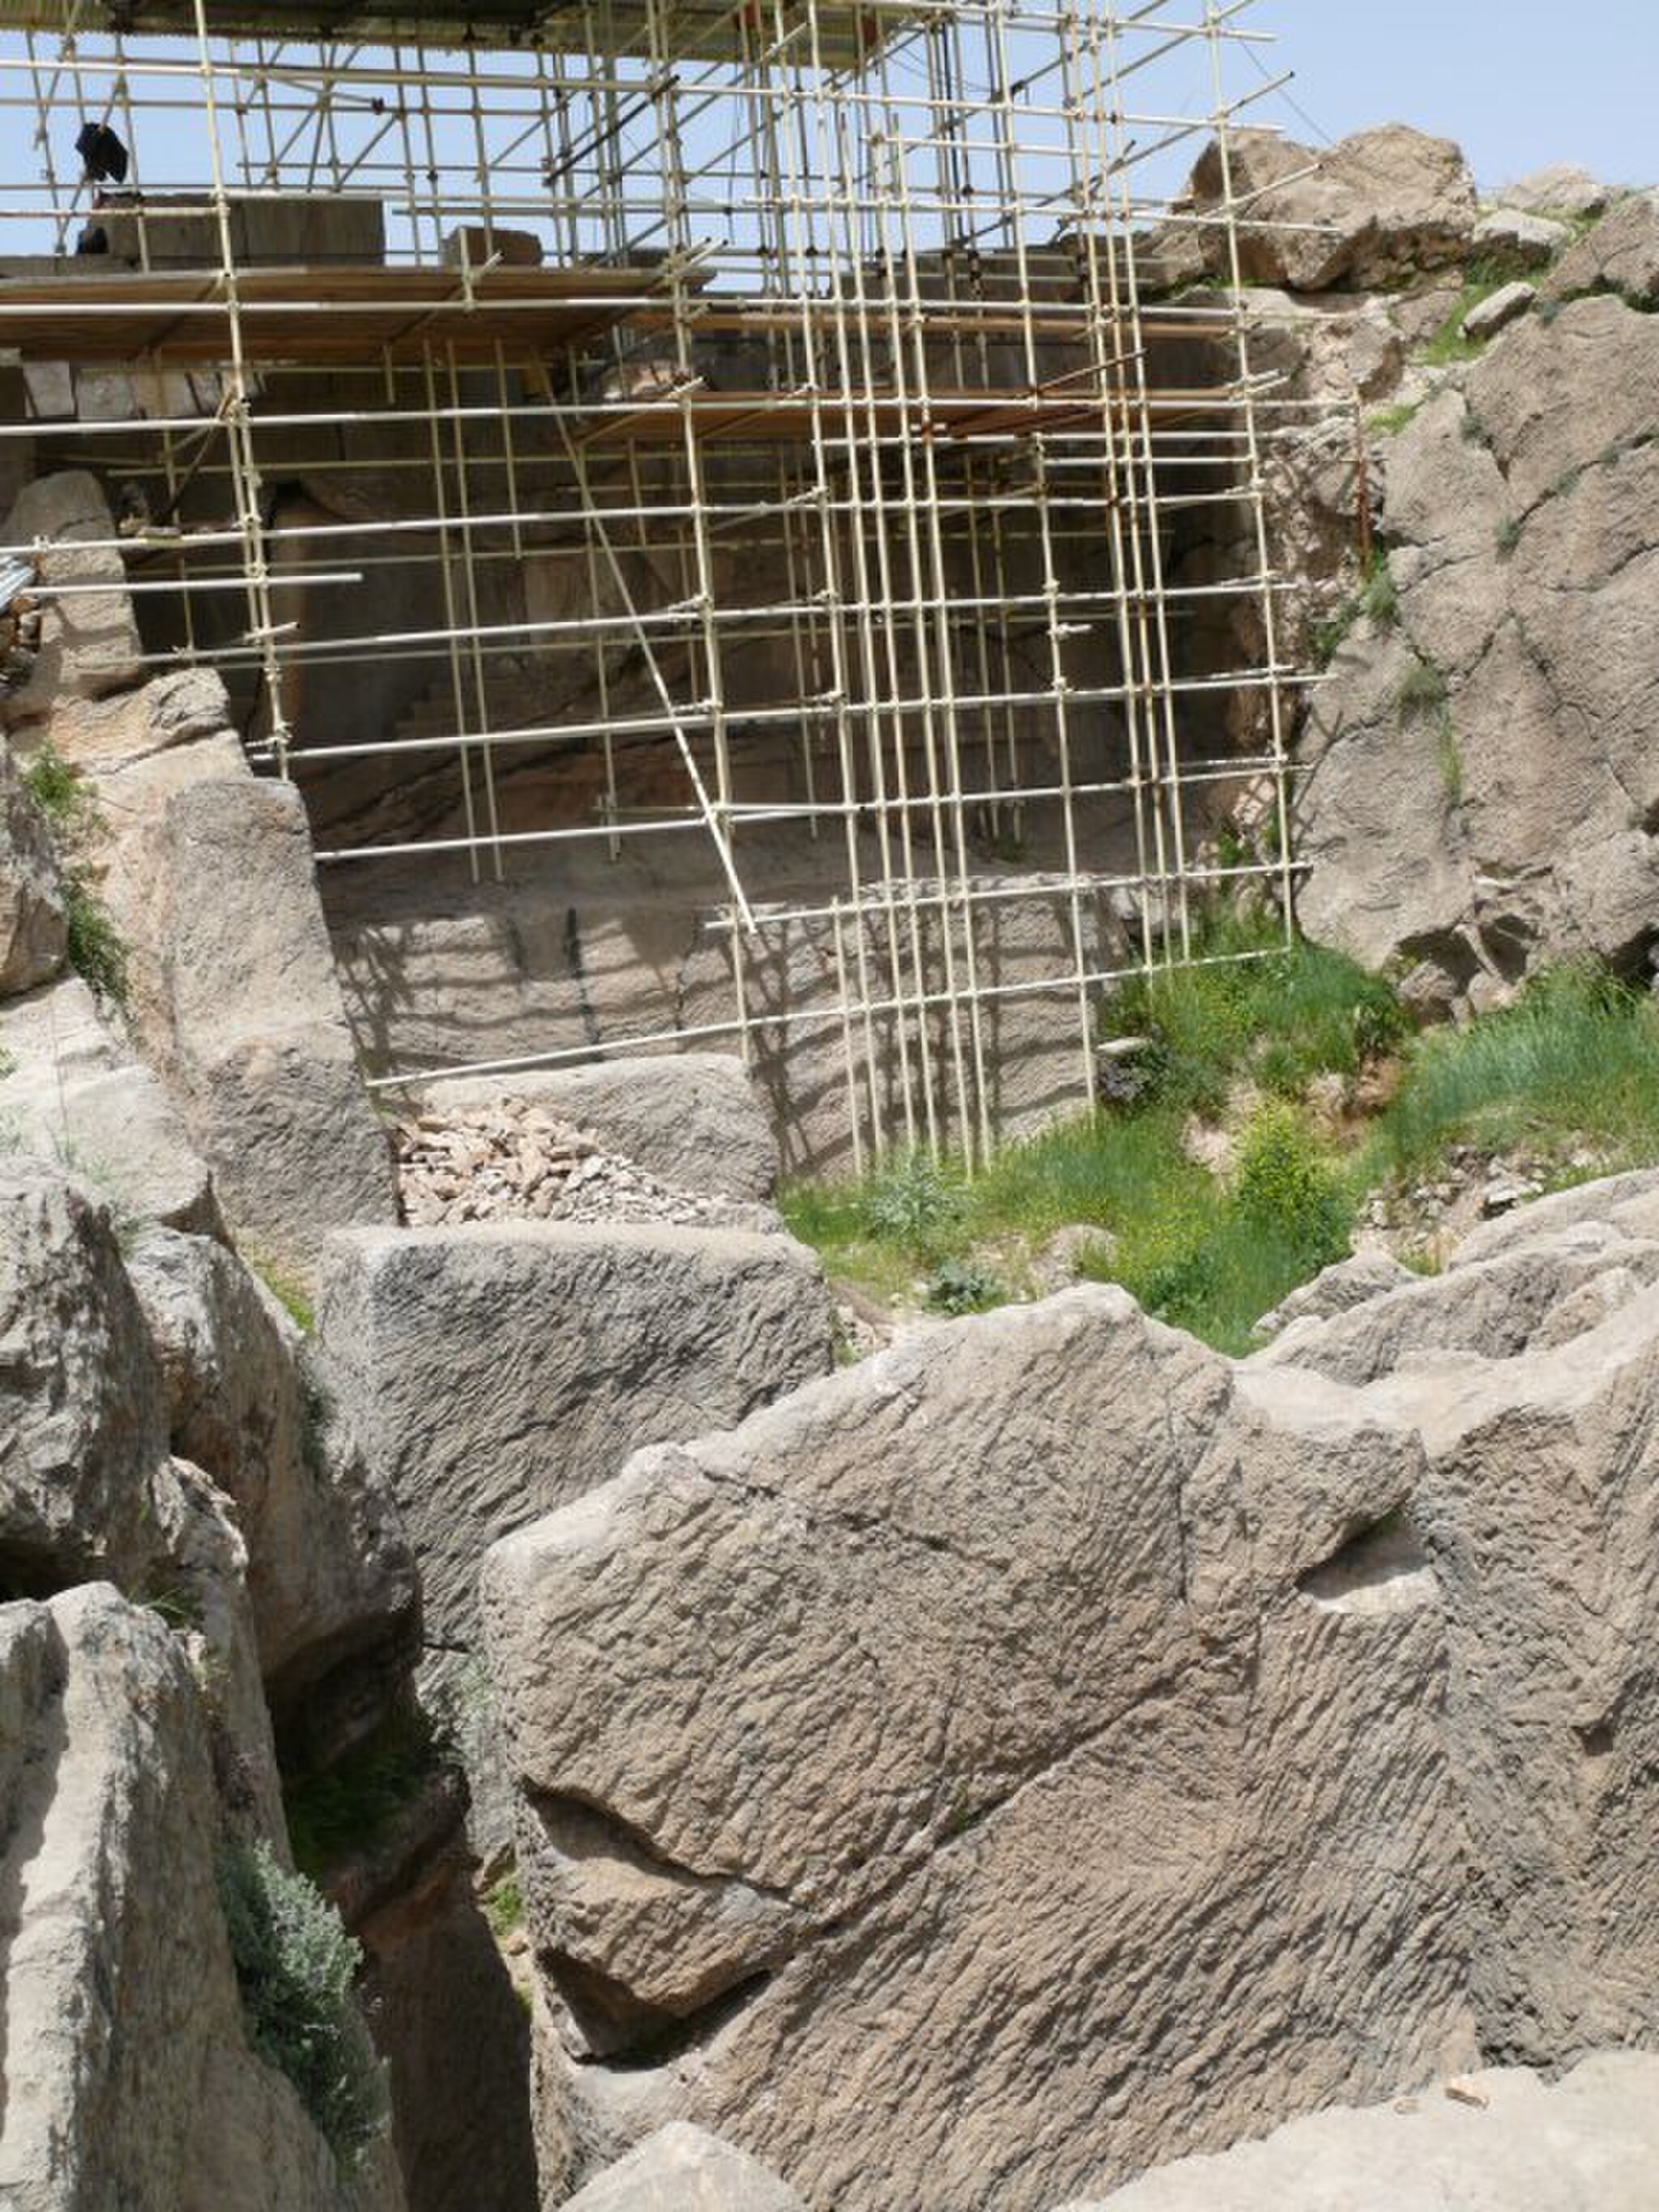
Title: Persepolis Unachieved Tomb
Description: Unachieved tomb of Darius III, Persepolis museum, Iran
Date: 2007-04
Categories: Unfinished Tomb of Darius III, Self-published work, PD-self, 2007 in Persepolis